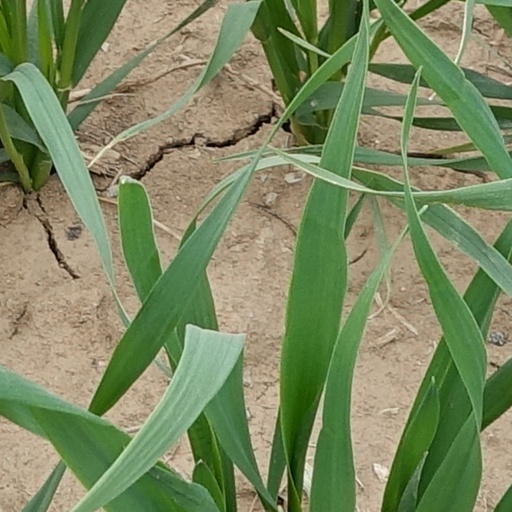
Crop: wheat